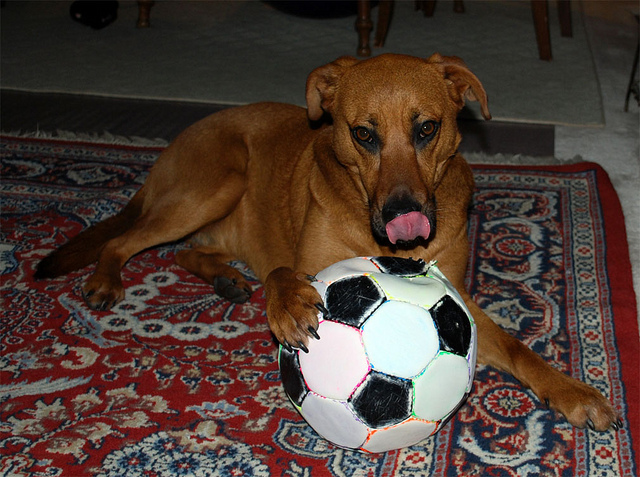
hình ảnh của chú chó đang nằm cạnh quả bóng